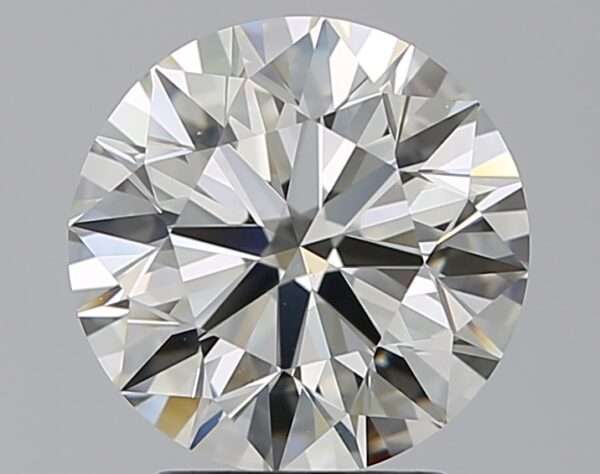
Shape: round
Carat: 2.39
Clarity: VS1
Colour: L
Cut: EX
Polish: EX
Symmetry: EX
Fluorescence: M
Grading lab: GIA
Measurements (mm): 8.53 x 8.57 x 5.3